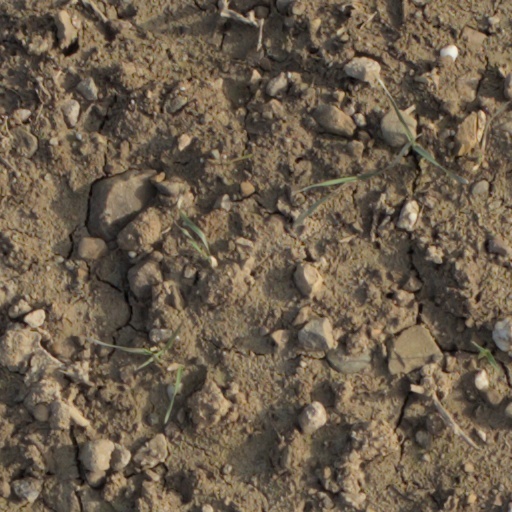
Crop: wheat